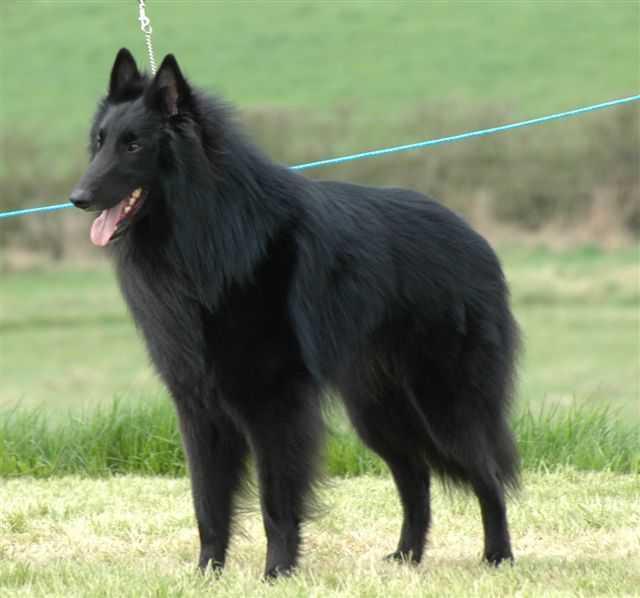
groenendael